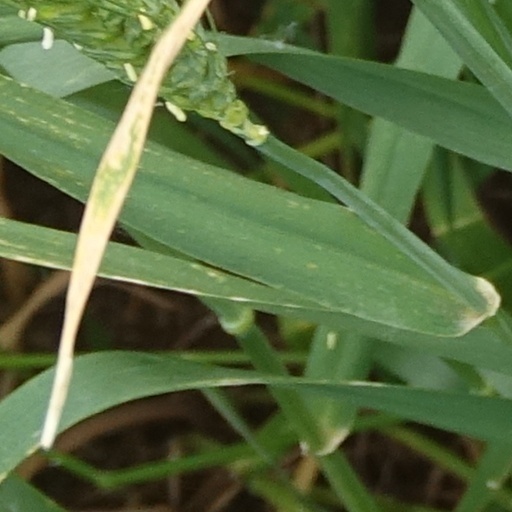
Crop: wheat